United Christian Party (United States)

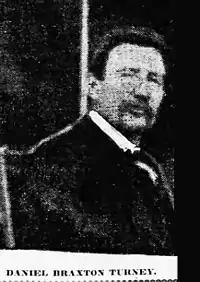
Rev. Daniel Braxton Turney, 1908 and 1912 candidate of the United Christian Party for President of the United States.

The UCP held a national convention from May 1 to 2, 1900 in Rock Island, Illinois. About 25 delegates were in attendance.